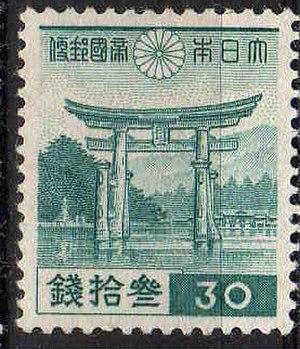
Le mot « Japon » est un exonyme. En effet, le nom Japon est en fait une prononciation chinoise transmise aux Occidentaux.